Sammy Robinson

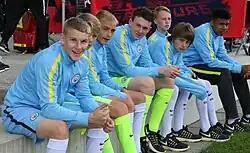
Robinson (first left) pictured during his time at Manchester City in 2016.

After playing for Leeds United, Robinson joined Manchester City at the age of 14. He was originally a striker at Leeds, was then moved to centre-back at Manchester City and then later to central midfield, before he finally settled at right-back. He represented the Manchester City Academy team in the EFL Trophy on 24 September 2019, in a 2–1 win at Bradford City. He was promoted to the Elite Development Squad in January 2020. He was given the squad number 77. He was sidelined after picking up what coach Brian Barry-Murphy described as a "really bad injury" in August 2020. He made a total of 16 appearances in the Professional Development League, scoring one goal and providing two assists.